Light curve

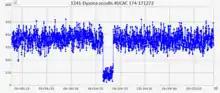
Light curve of the asteroid 1241 Dysona occulting 4UCAC 174-171272, showing instantaneous disappearance and reappearance. Duration is 6.48 seconds.

The occultation light curve is often characterised as binary, where the light from the star is terminated instantaneously, remains constant for the duration, and is reinstated instantaneously. The duration is equivalent to the length of a chord across the occulting body.